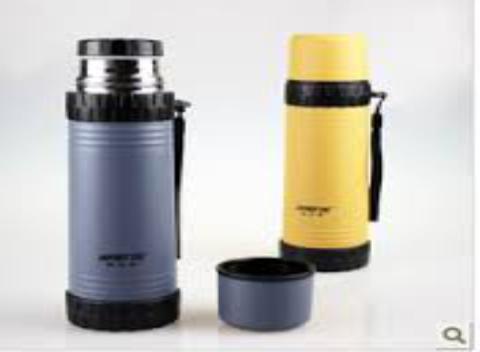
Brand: haers
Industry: Necessities